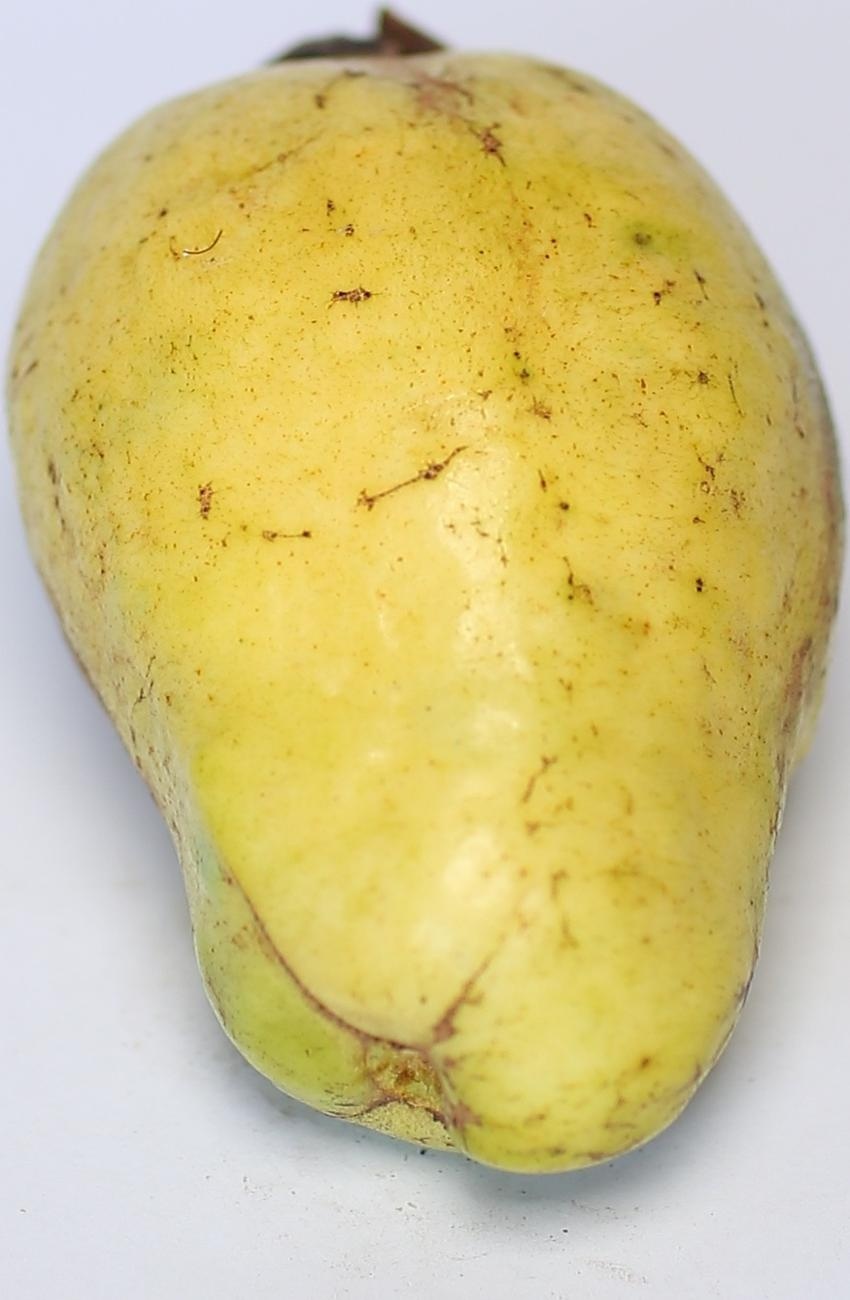
Maturity: ripe
Variety: thadhrami